George Karniadakis

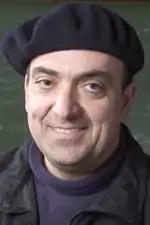
George Em Karniadakis

George Em Karniadakis (Γιώργος Εμμανουήλ Καρνιαδάκης) is a professor of applied mathematics at Brown University. He is a Greek-American researcher who is known for his wide-spectrum work on high-dimensional stochastic modeling and multiscale simulations of physical and biological systems, and is a pioneer of spectral/hp-element methods for fluids in complex geometries, general polynomial chaos for uncertainty quantification, and the Sturm-Liouville theory for partial differential equations and fractional calculus.